The Beatles

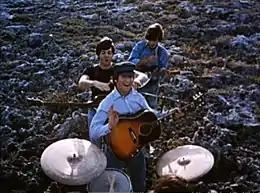
The US trailer for "Help!" with (from the rear) Harrison, McCartney, Lennon and (largely obscured) Starr

Epstein brought a demo copy of "I Want to Hold Your Hand" to Capitol's Brown Meggs, who signed the band and arranged for a $40,000 US marketing campaign. American chart success began after disc jockey Carroll James of AM radio station WWDC, in Washington, DC, obtained a copy of the British single "I Want to Hold Your Hand" in mid-December 1963 and began playing it on-air. Taped copies of the song soon circulated among other radio stations throughout the US. This caused an increase in demand, leading Capitol to bring forward the release of "I Want to Hold Your Hand" by three weeks. Issued on 26 December, with the band's previously scheduled debut there just weeks away, "I Want to Hold Your Hand" sold a million copies, becoming a number-one hit in the US by mid-January. In its wake Vee-Jay released "Introducing... The Beatles" along with Capitol's debut album, "Meet the Beatles!", while Swan reactivated production of "She Loves You". The Odeon label, an EMI subsidiary, pressed Beatles LPs to be shipped out and distributed abroad. After the Beatles' US trip, MGM Records released the single "My Bonnie" backed with "The Saints" in the US on 27 January 1964 as a Beatles single, and Atco followed in issuing the recordings the Beatles had made in Germany with Tony Sheridan in 1961 and 1962.